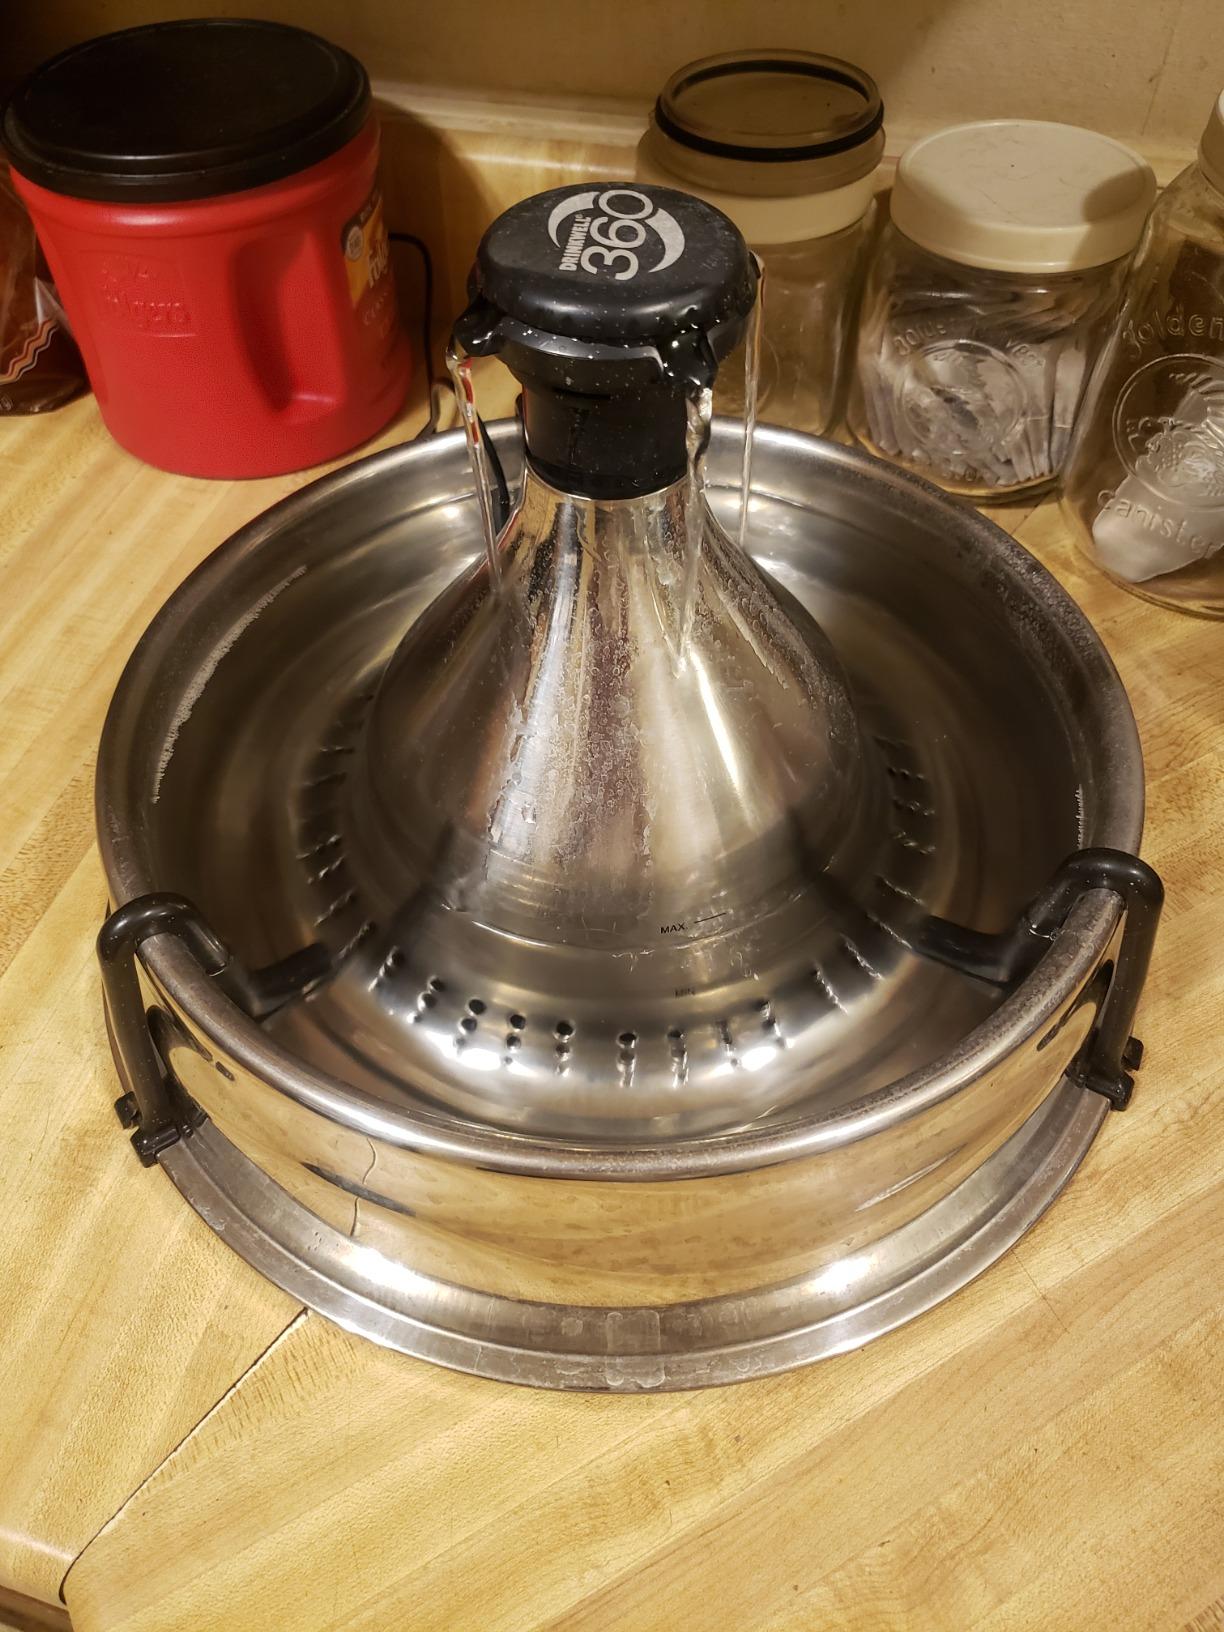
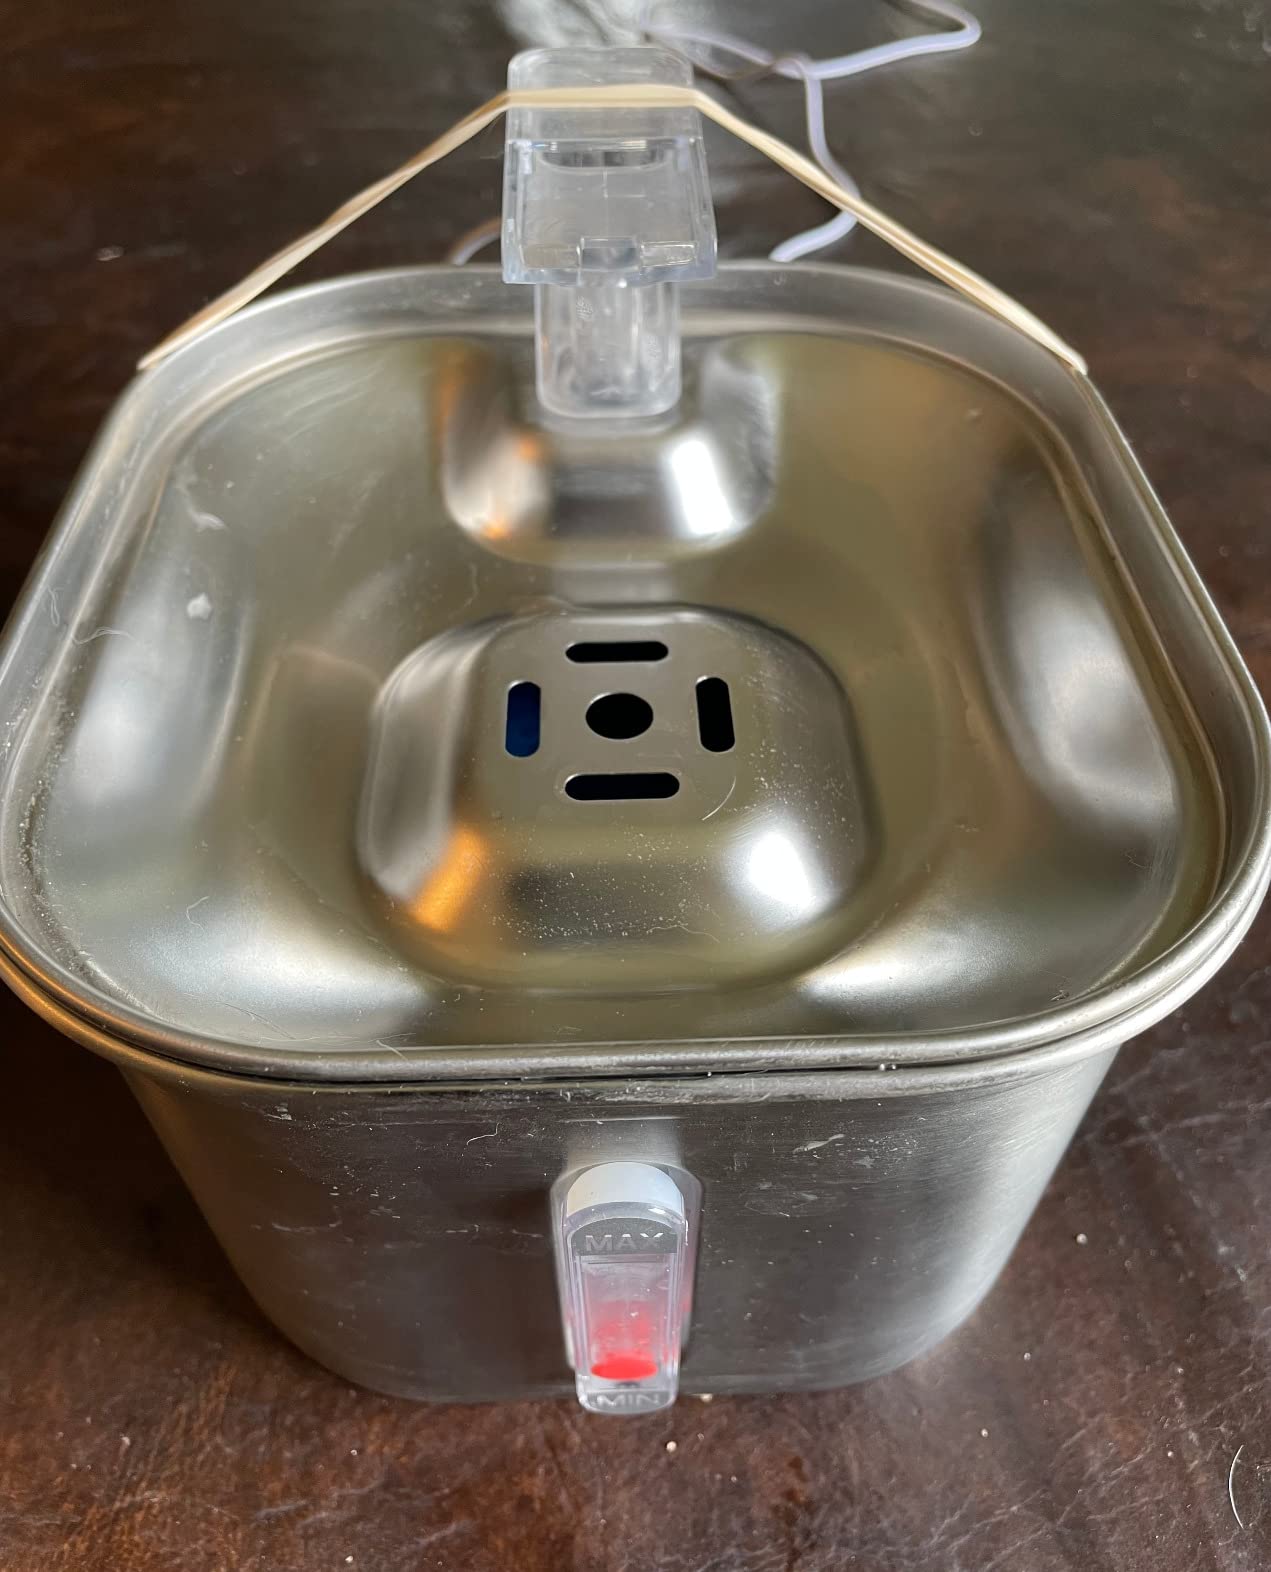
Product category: items_bowl
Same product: no